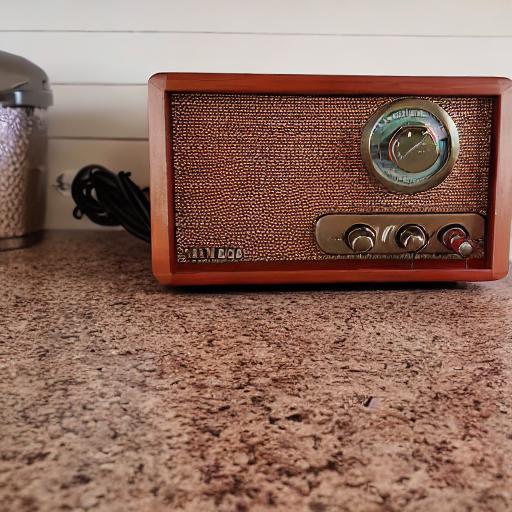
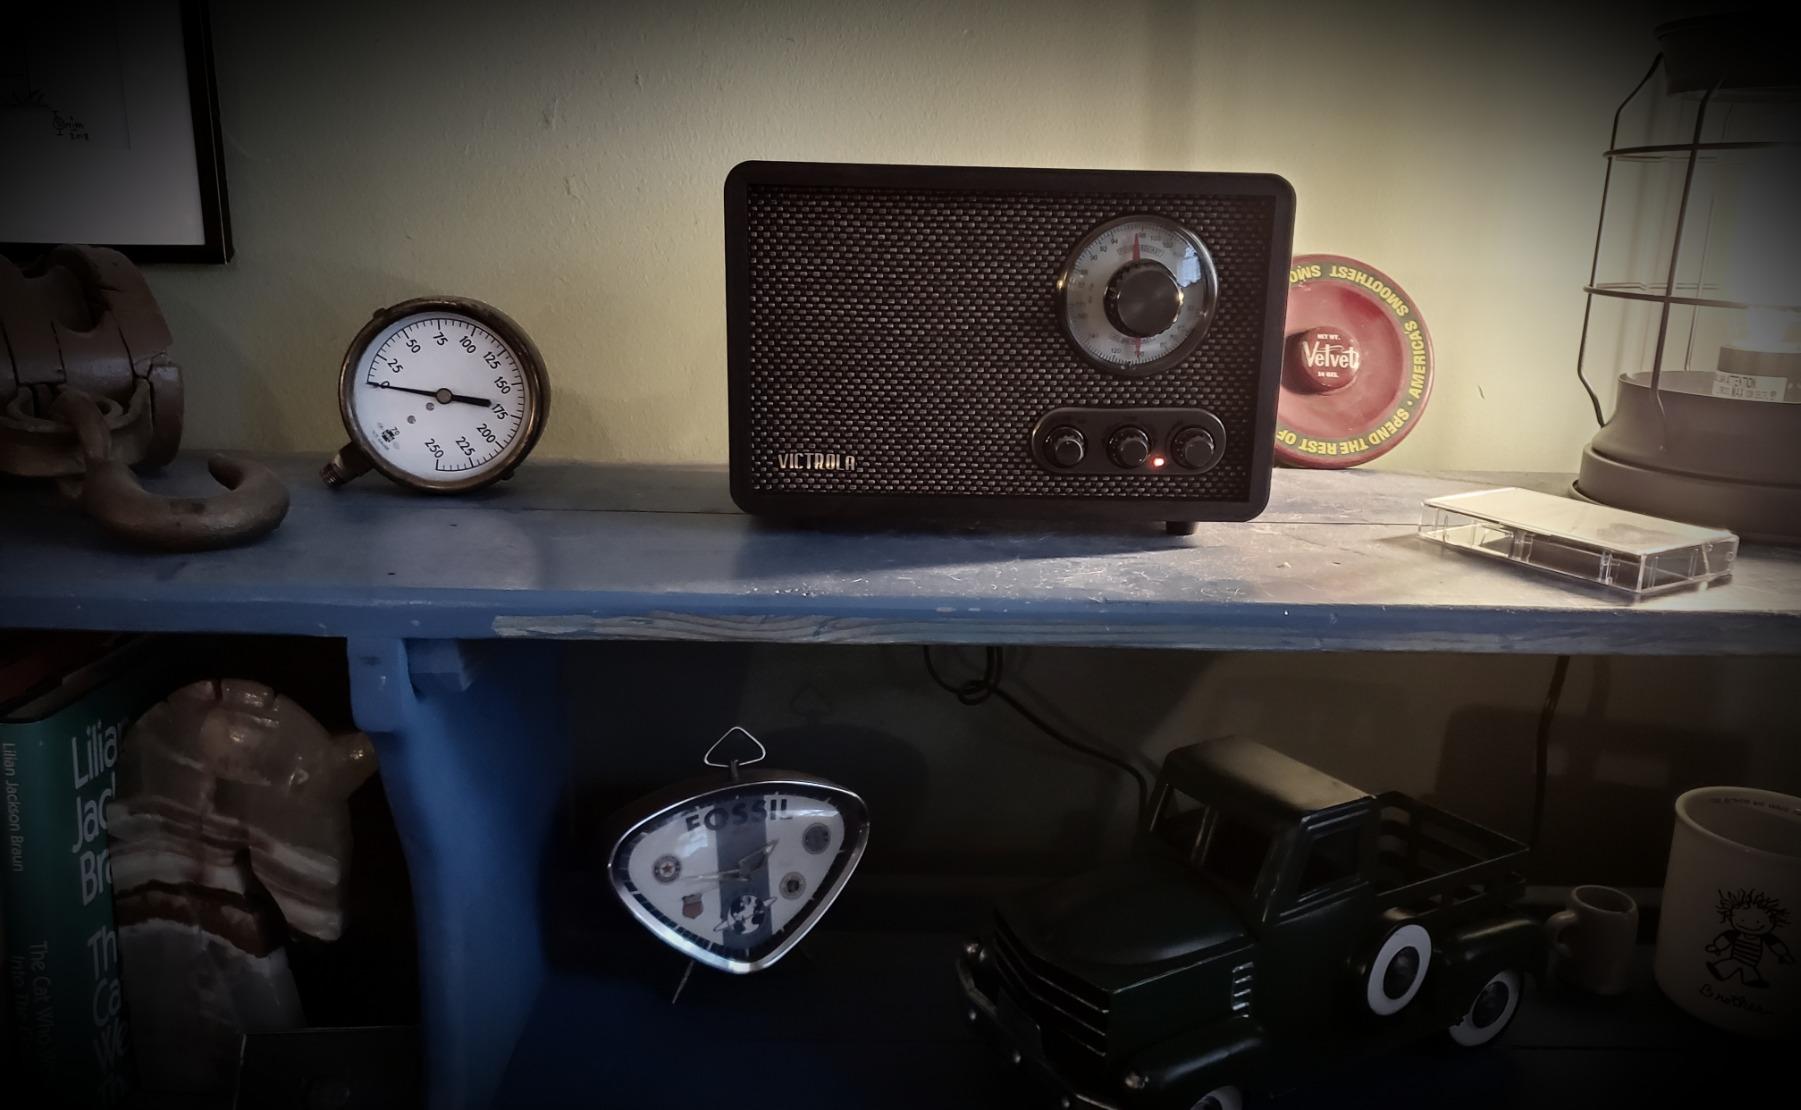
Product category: radio
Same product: no